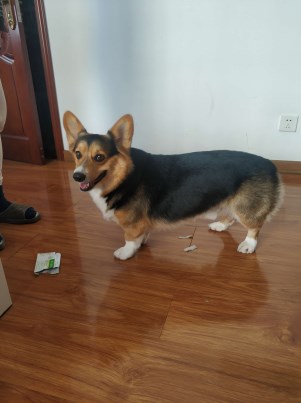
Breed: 2909-n000116-Cardigan